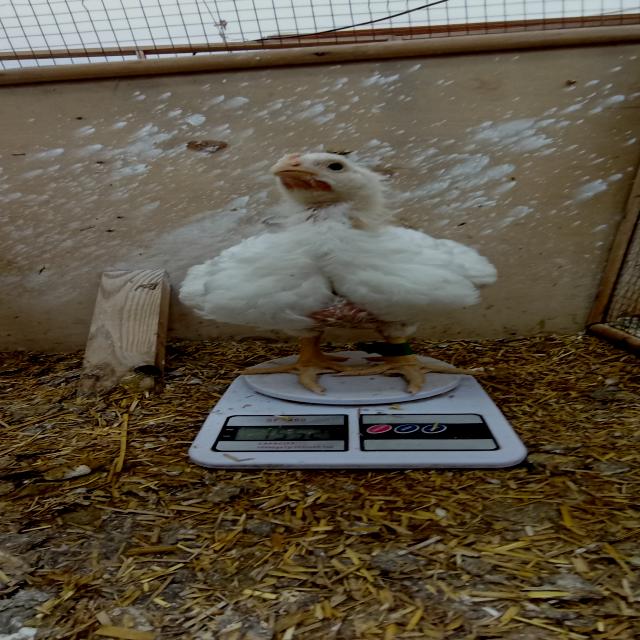
Weight: 1552 g